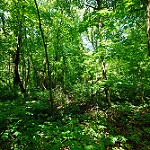
Label: forest